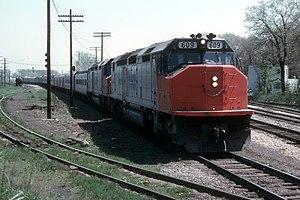
Le Cardinal est un train de voyageurs opéré par Amtrak, circulant 3 fois par semaine et reliant les villes de New York et de Chicago Chicago via Philadelphie, Washington D.C, Charlottesville, Charleston, Huntington, Cincinnati et Indianapolis. Il fait partit avec le Capitol Limited et le Lake Shore Limited des 3 trains reliant la côte nord-est à Chicago.